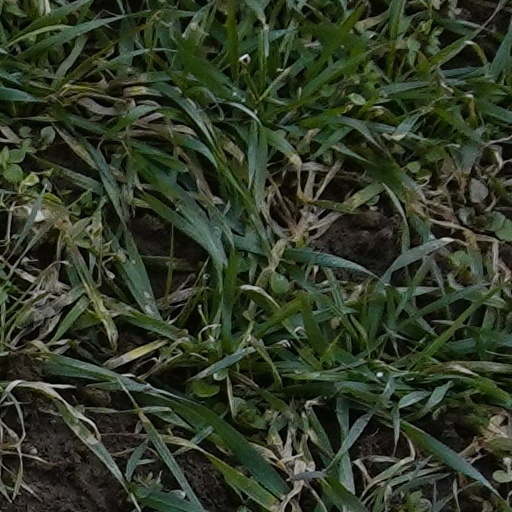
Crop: wheat